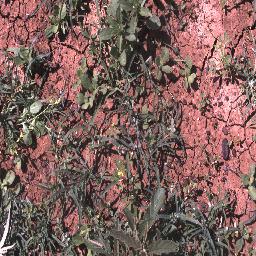
Label: negative